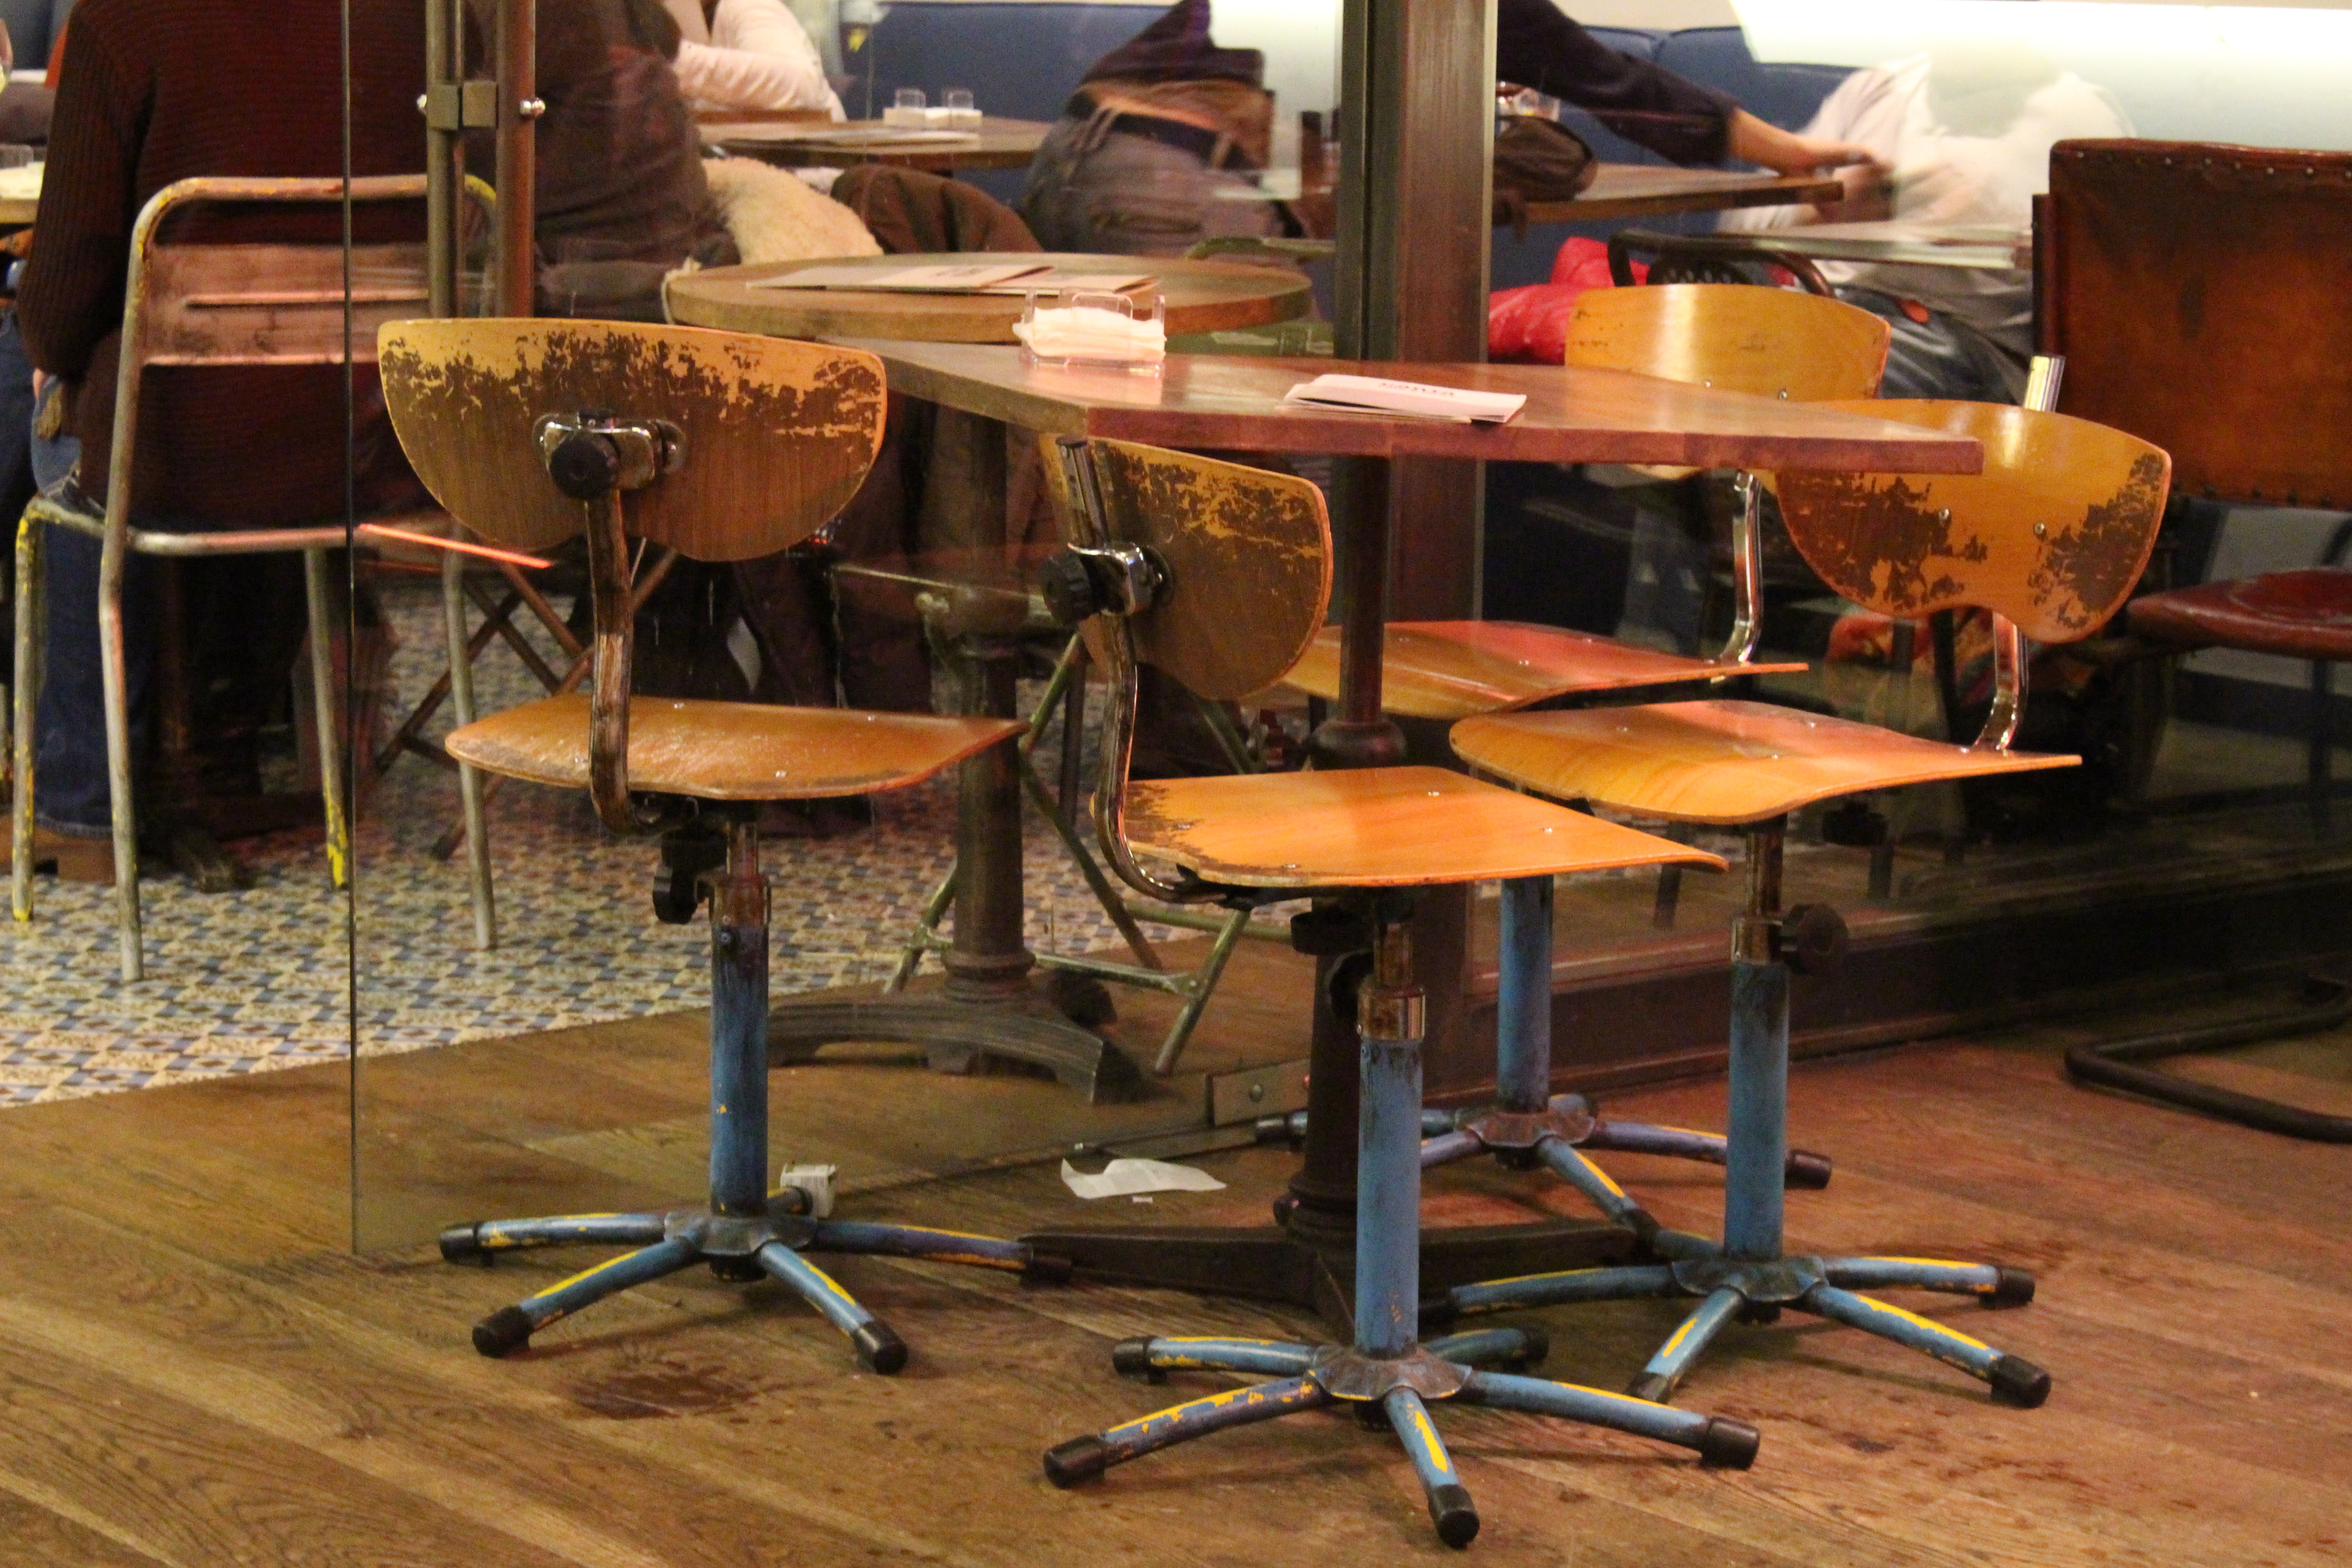
desk, table, wood, chair, restaurant, bar, furniture, room, coffee table, interior design, chairs, art, seats, modern furniture, local hard drive, industrial design, public place, industrial style